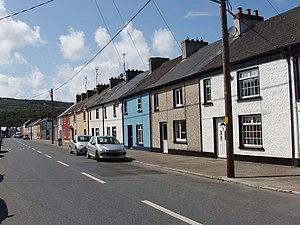
Portlaw est une ville du comté de Waterford, en République d'Irlande, située à une quinzaine de kilomètres à l'ouest de Waterford le long de la rivière Clodiagh. Le nom de Portlaw pourrait provenir du saxon "lagh" ou se référer à l'irlandais "claddagh".